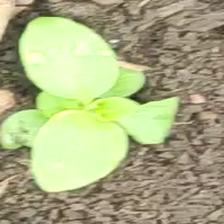
Weed species: Kena_(Commplina_benghalensio)